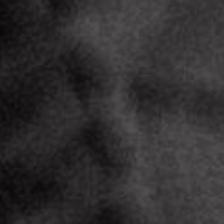
Label: faces